Describe the emotion expressed in this image:  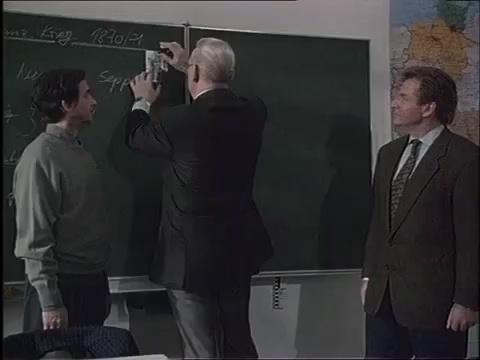
This person displays Suffering, valence and arousal with low intensity.